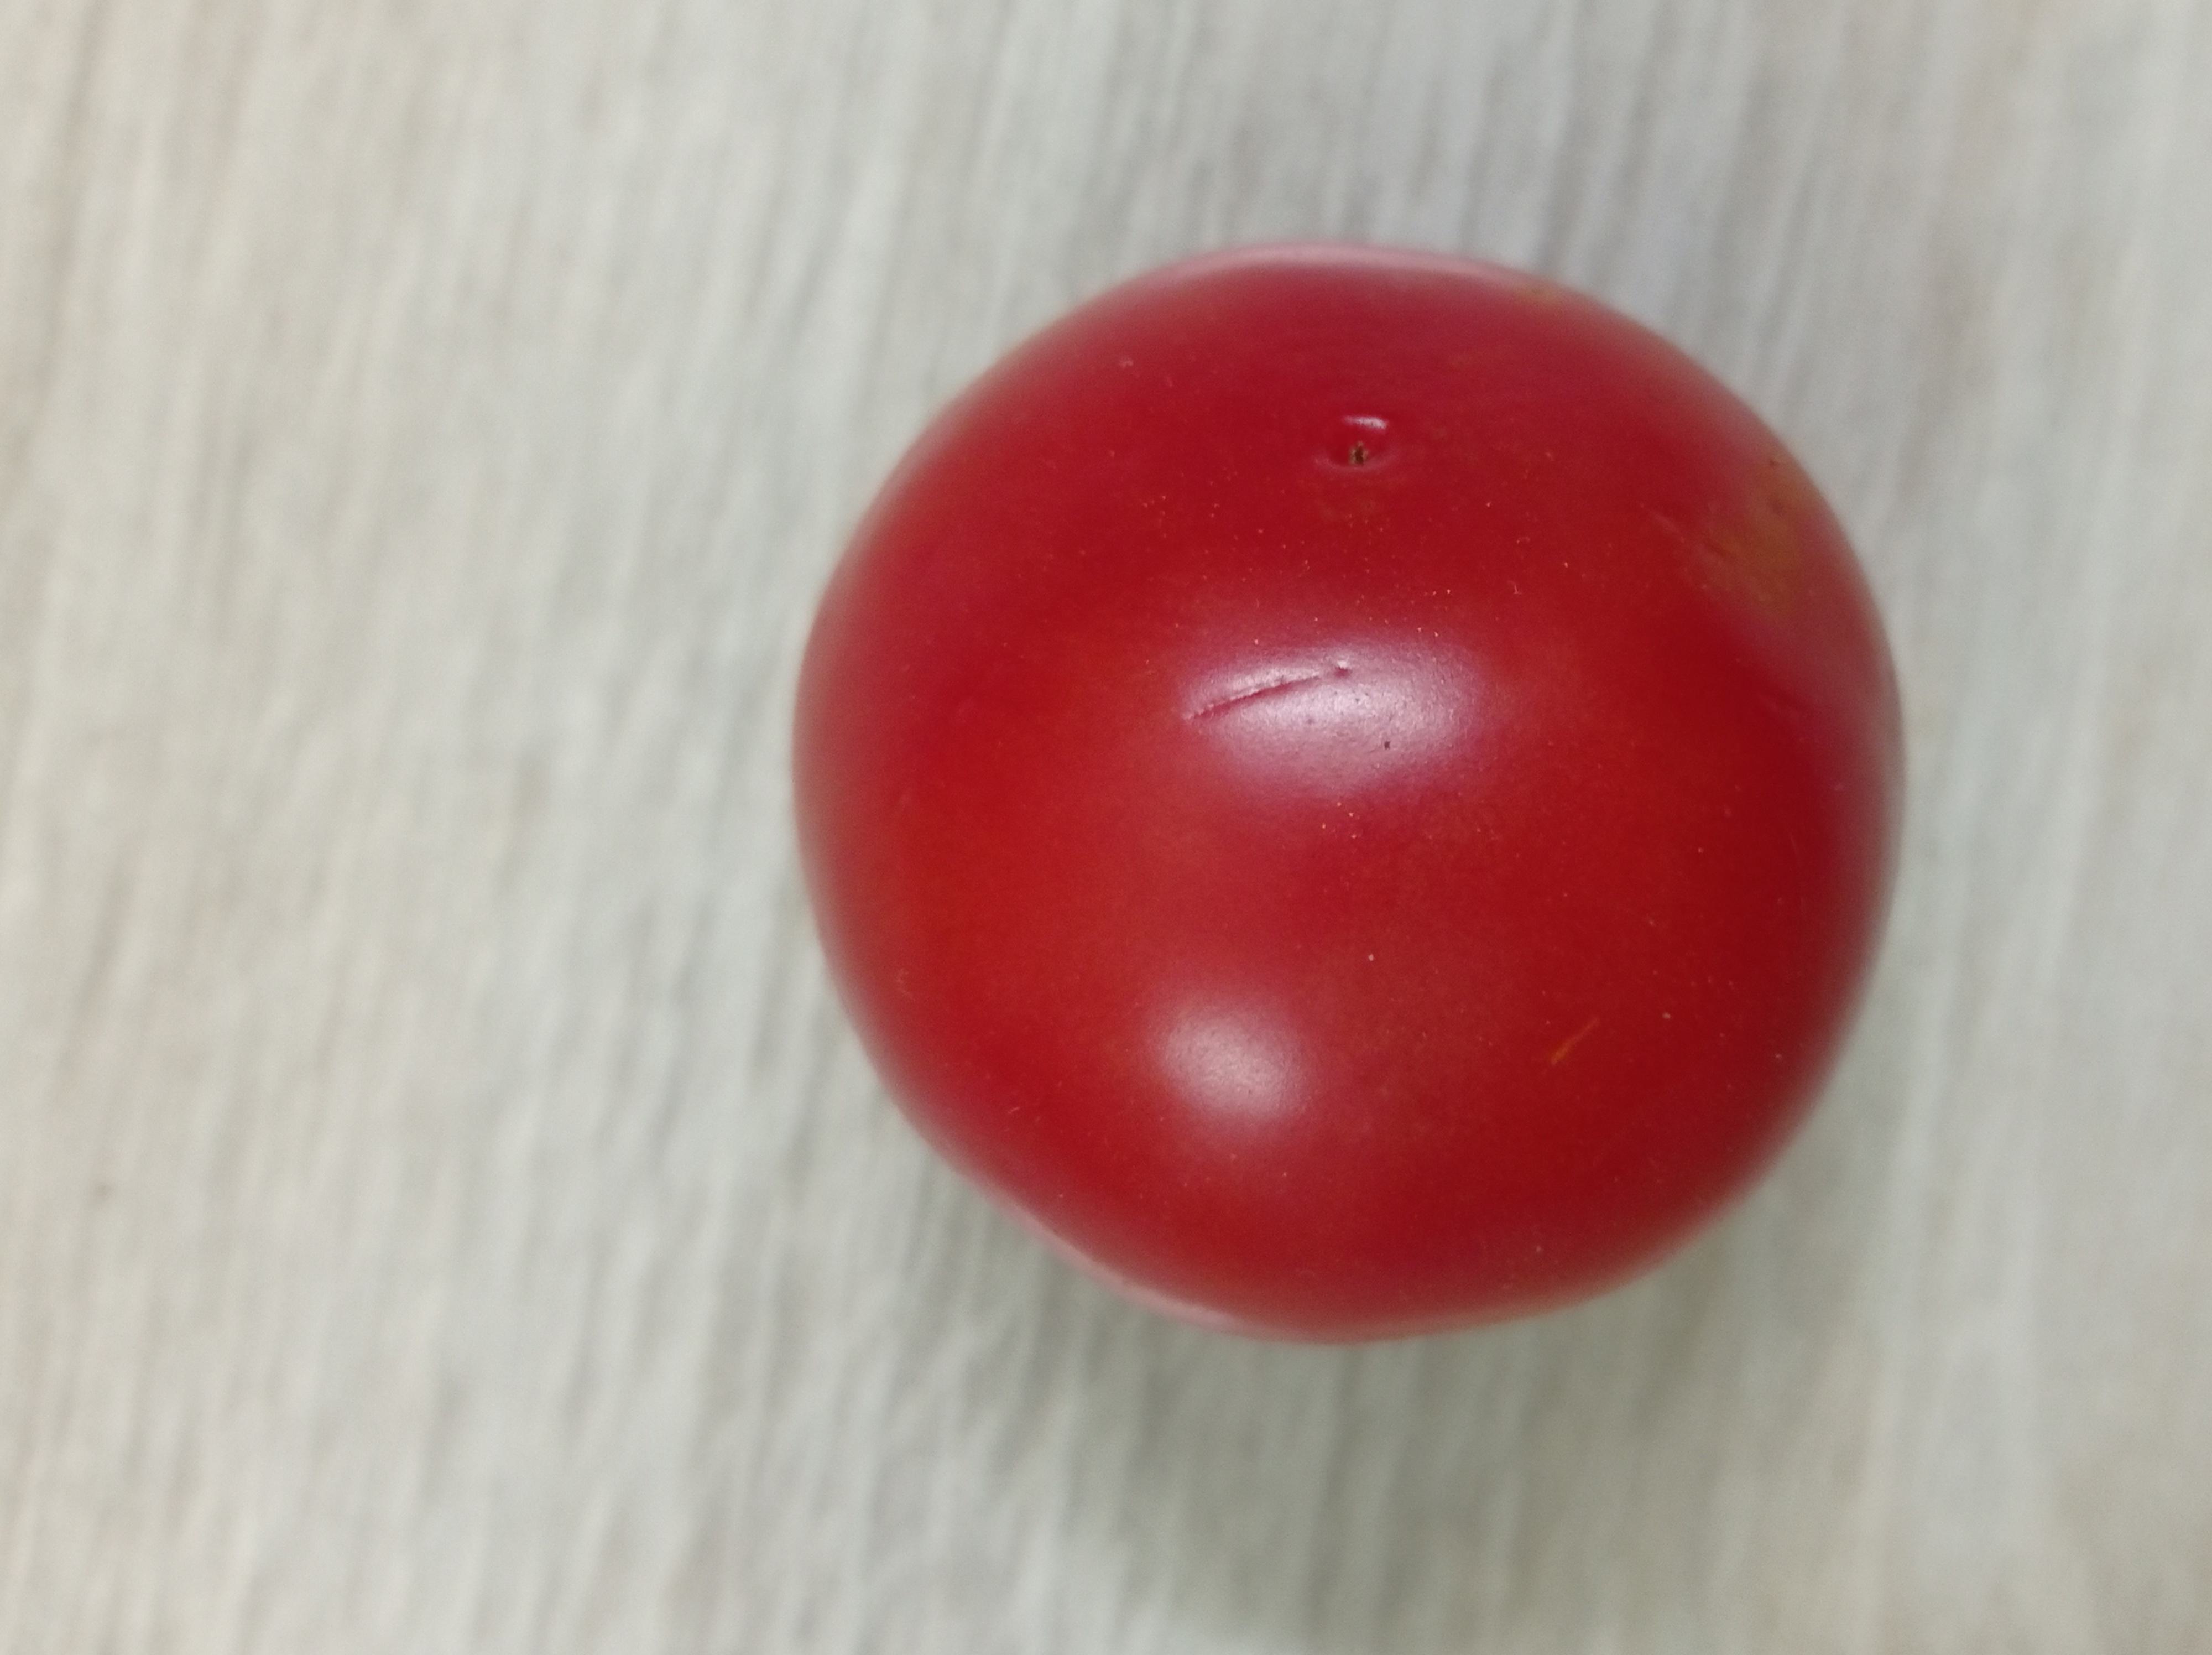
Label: Fresh